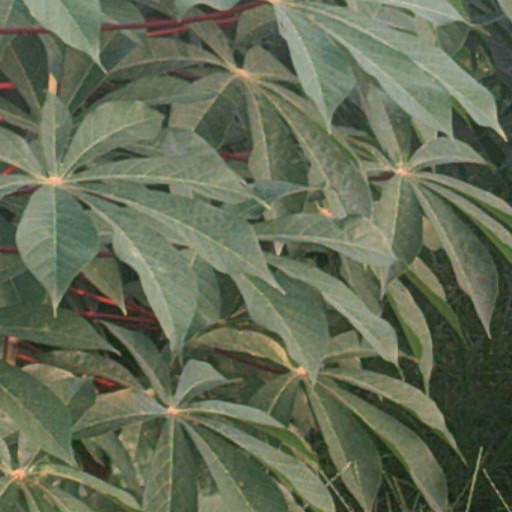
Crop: cassava